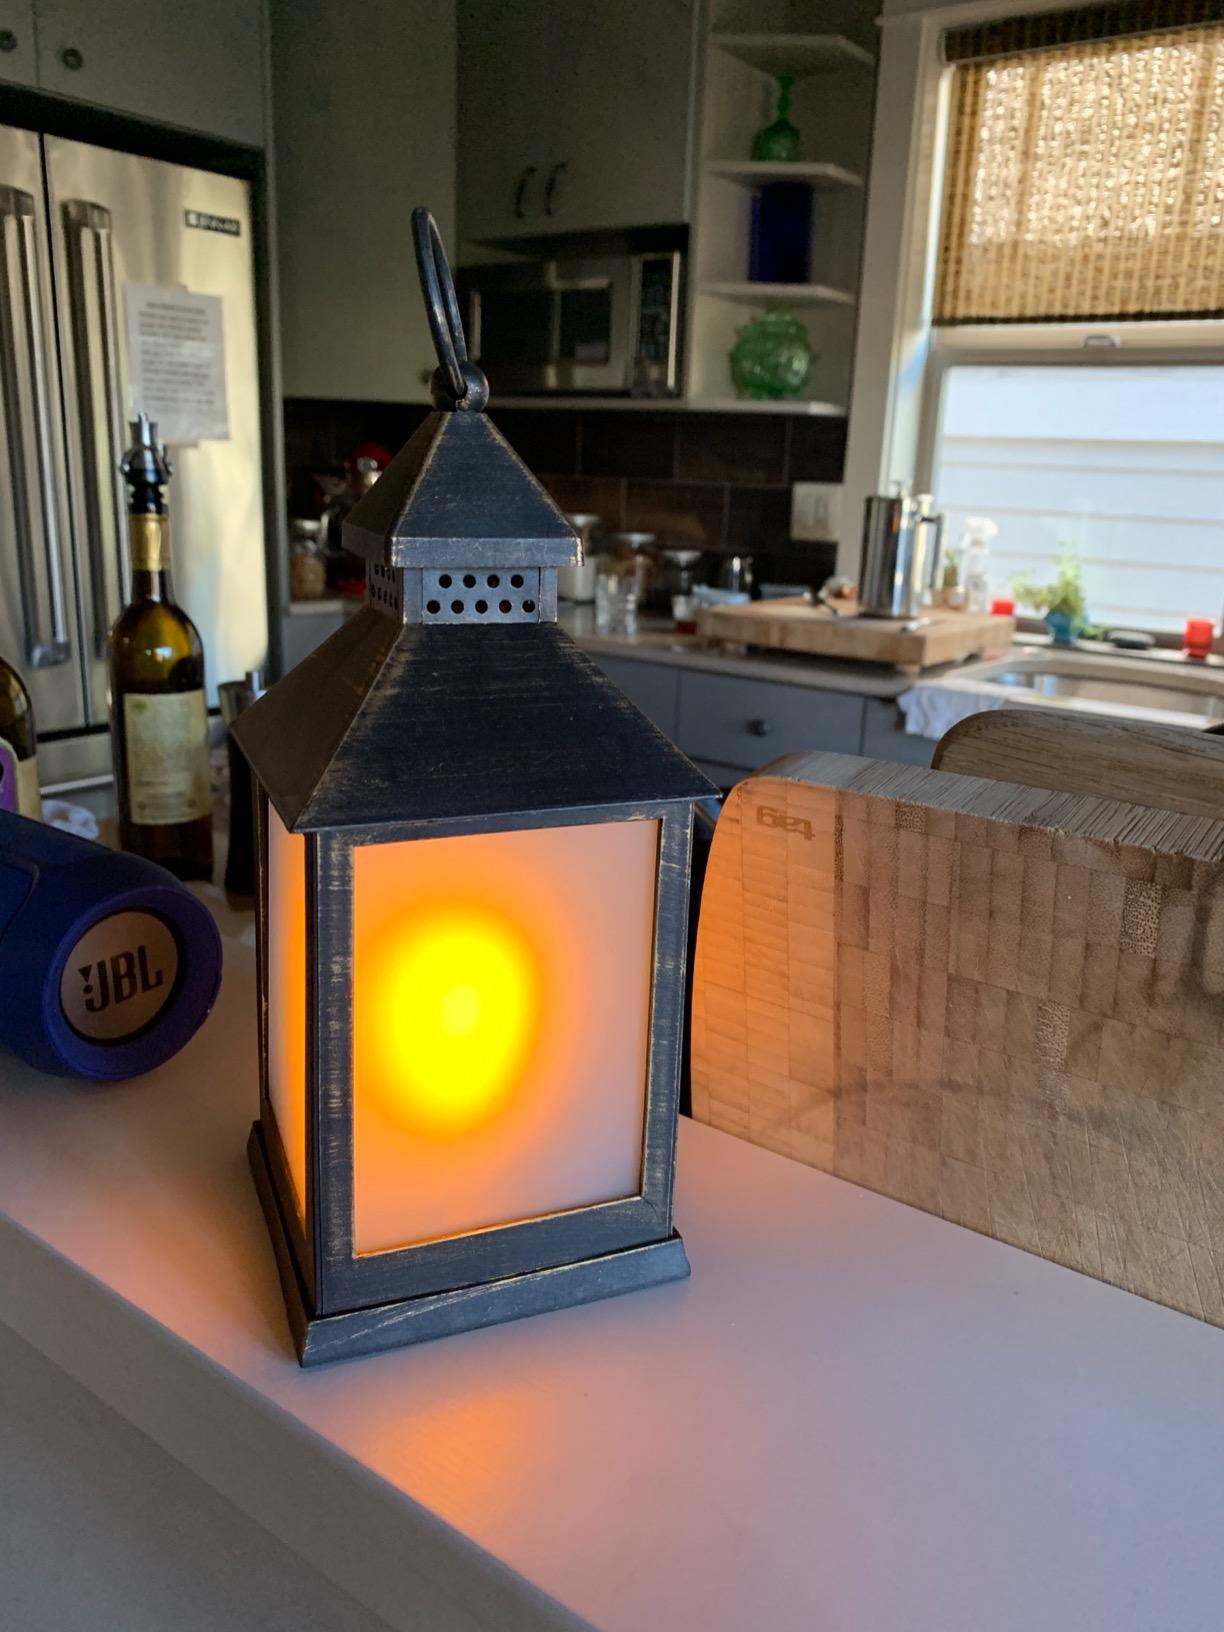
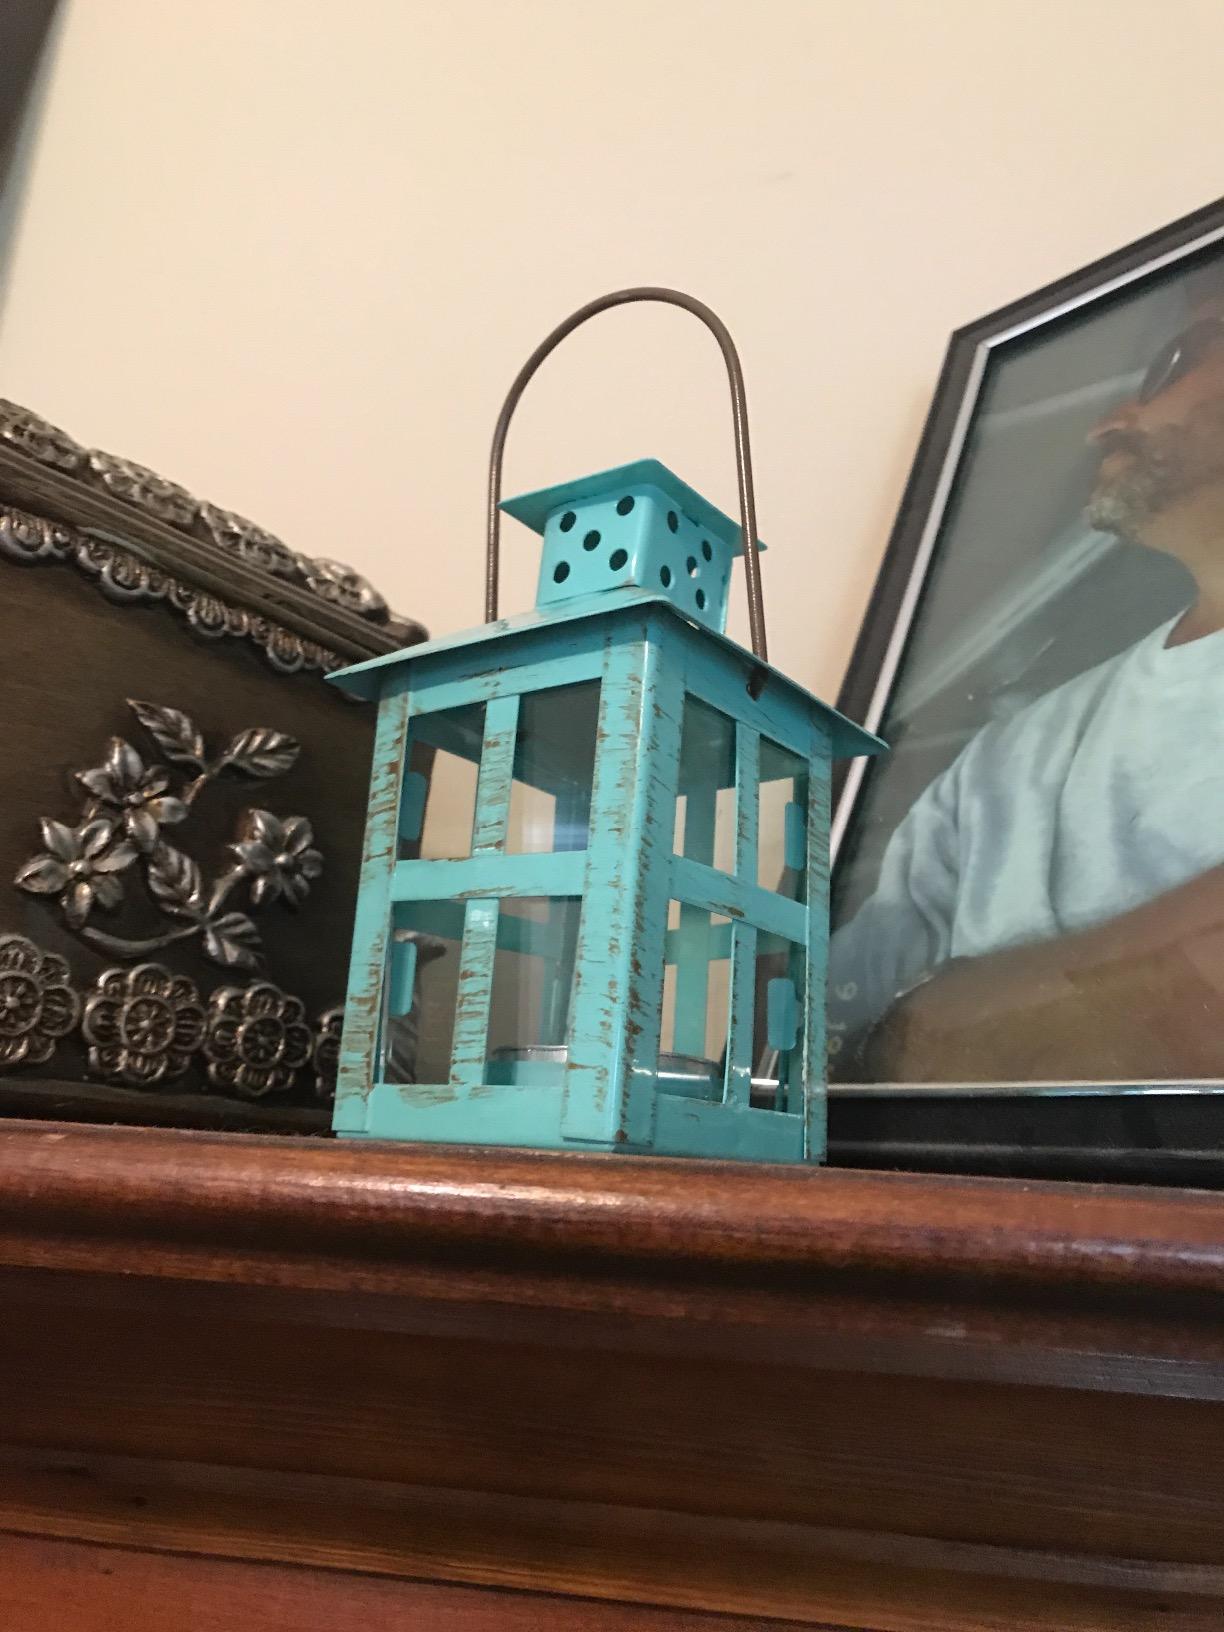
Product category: lantern
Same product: no